Opopanax chironium

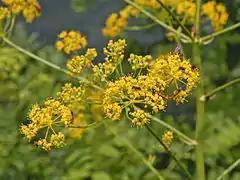
Flowers of "Opopanax chironium"

The resin has been used in the treatment of spasms, and, before that, as an emmenagogue, in the treatment of asthma, chronic visceral infections, hysteria and hypochondria. Opopanax resin is most frequently sold in dried irregular pieces, though tear-shaped gems are not uncommon.